Stangenwald Building

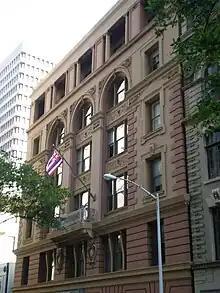
Stangenwald Building

The Stangenwald Building at 119 Merchant Street, in downtown Honolulu, Hawaii was the city's first high-rise office building, with its own law library, and one of the earliest electric elevators in the (then) Territory when it was built in 1901. It was also advertised as "fireproof" because it was built of concrete, stone, brick, and steel, with no wood except in the windows, doors, and furniture, and because it had fireproof vaults and firehoses on every floor. Fireproofing was an important selling point because of the fire that had devastated nearby Chinatown the previous year.) Apart from a few exceptional structures like Aloha Tower (1926) and Honolulu Hale (1929), it remained the tallest building in Honolulu for half a century, until the building boom of the 1950s.